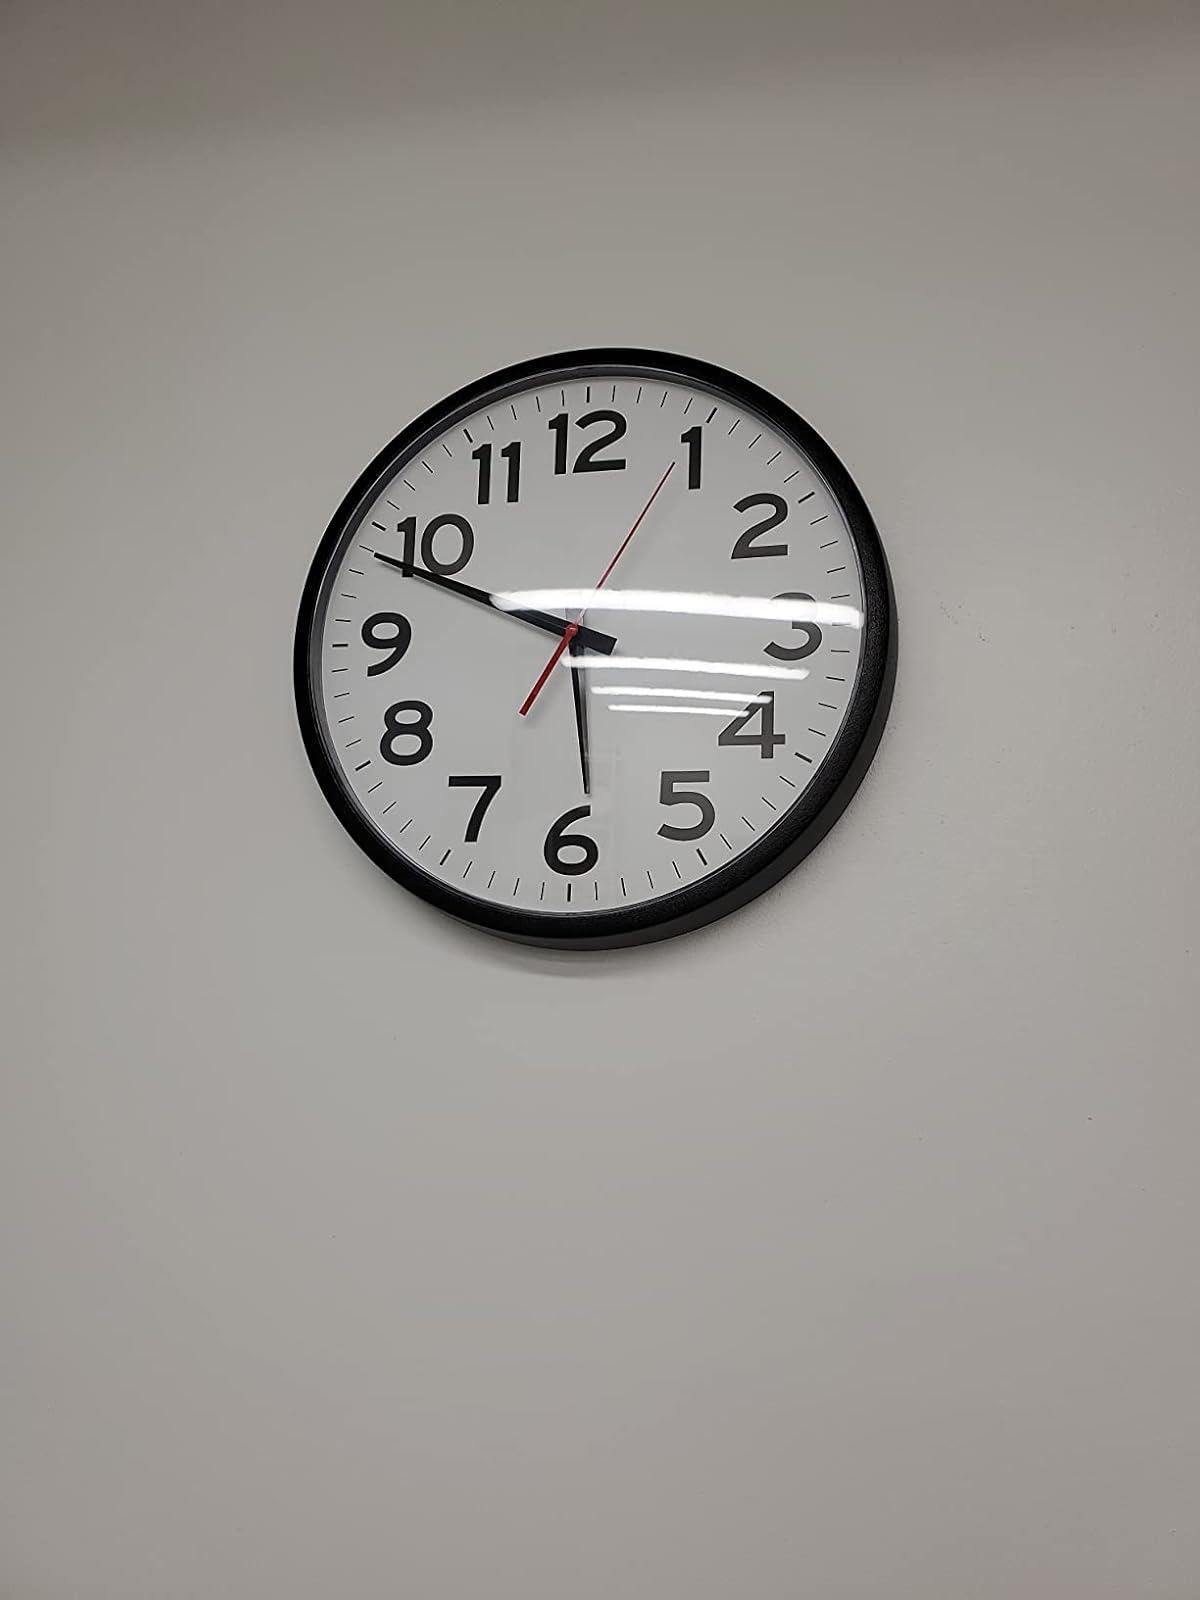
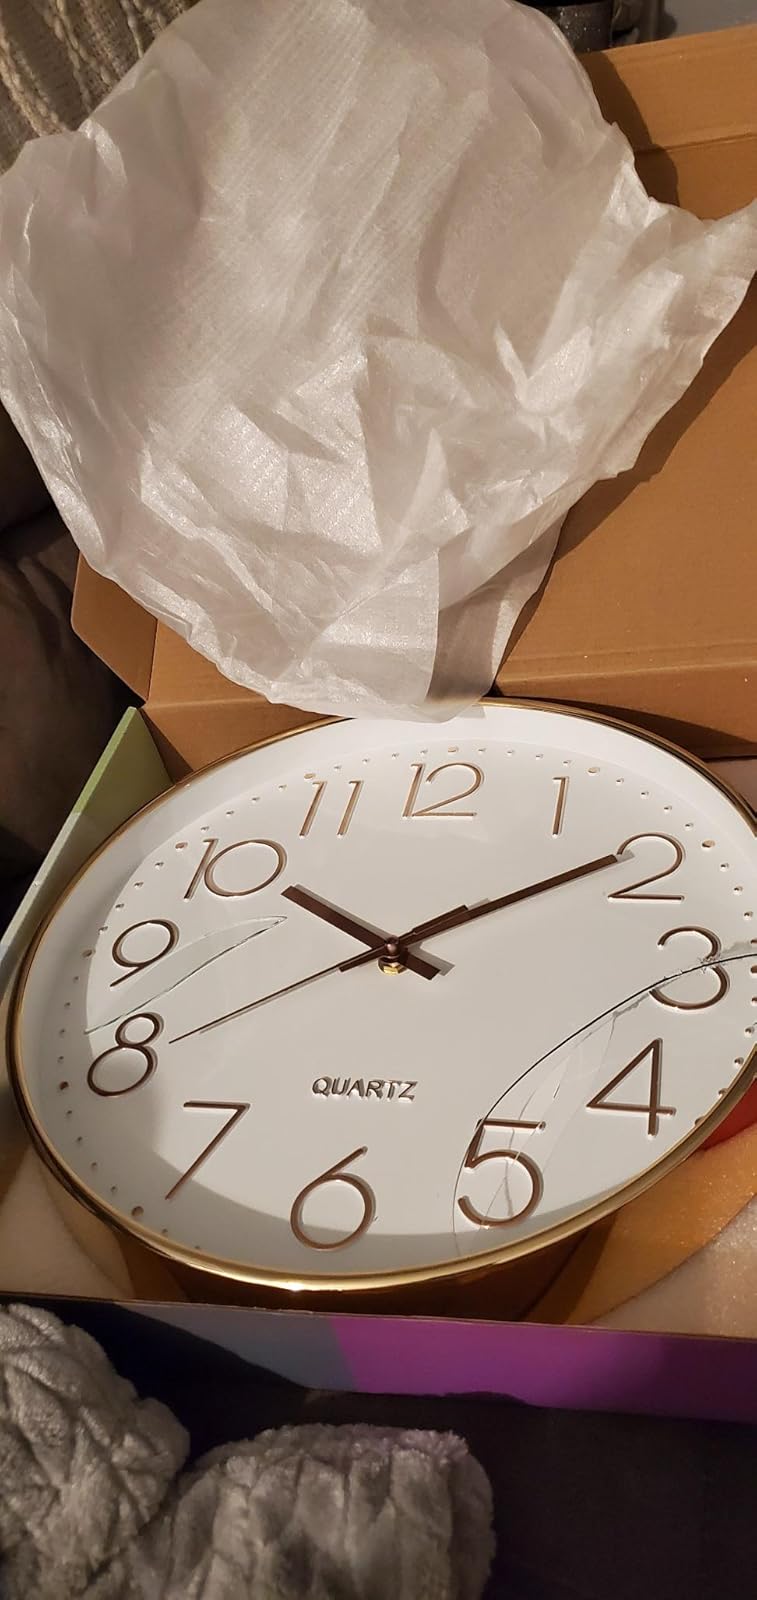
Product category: clock
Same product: no